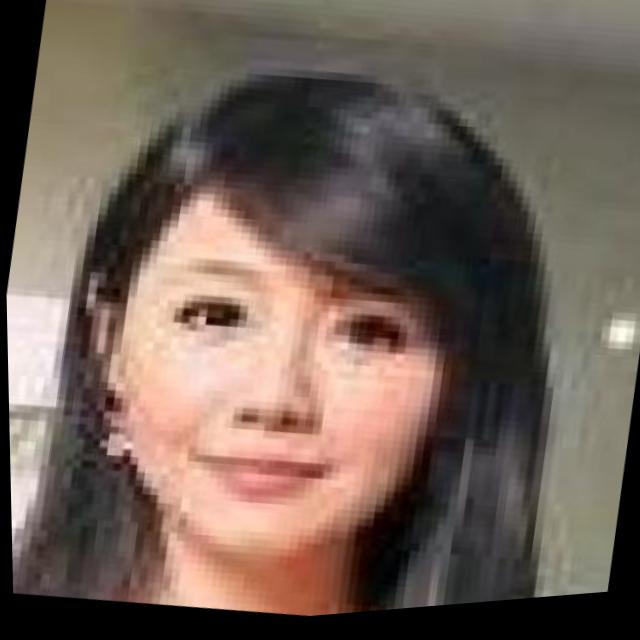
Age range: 21-44